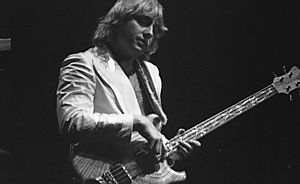
Greg Lake
Greg Lake i 1978.
Greg Lake var en britisk musiker, der var forsanger og bassist i den progressive rockgruppe Emerson, Lake & Palmer.